New Hamburg, Ontario

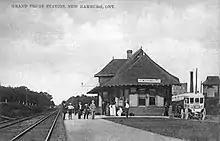
The Grand Trunk Railway station in New Hamburg, 1915.

The New Hamburg post office was established by William Scott in 1851. At that time, the population was 500 and there was a pottery, a carriage works, and a foundry. The Grand Trunk Railway reached the area in 1856 and helped the village to establish milling and farm machinery manufacturing. By 1858, the population was 1,000; the settlement included many mills and factories, several general stores, and eight taverns.